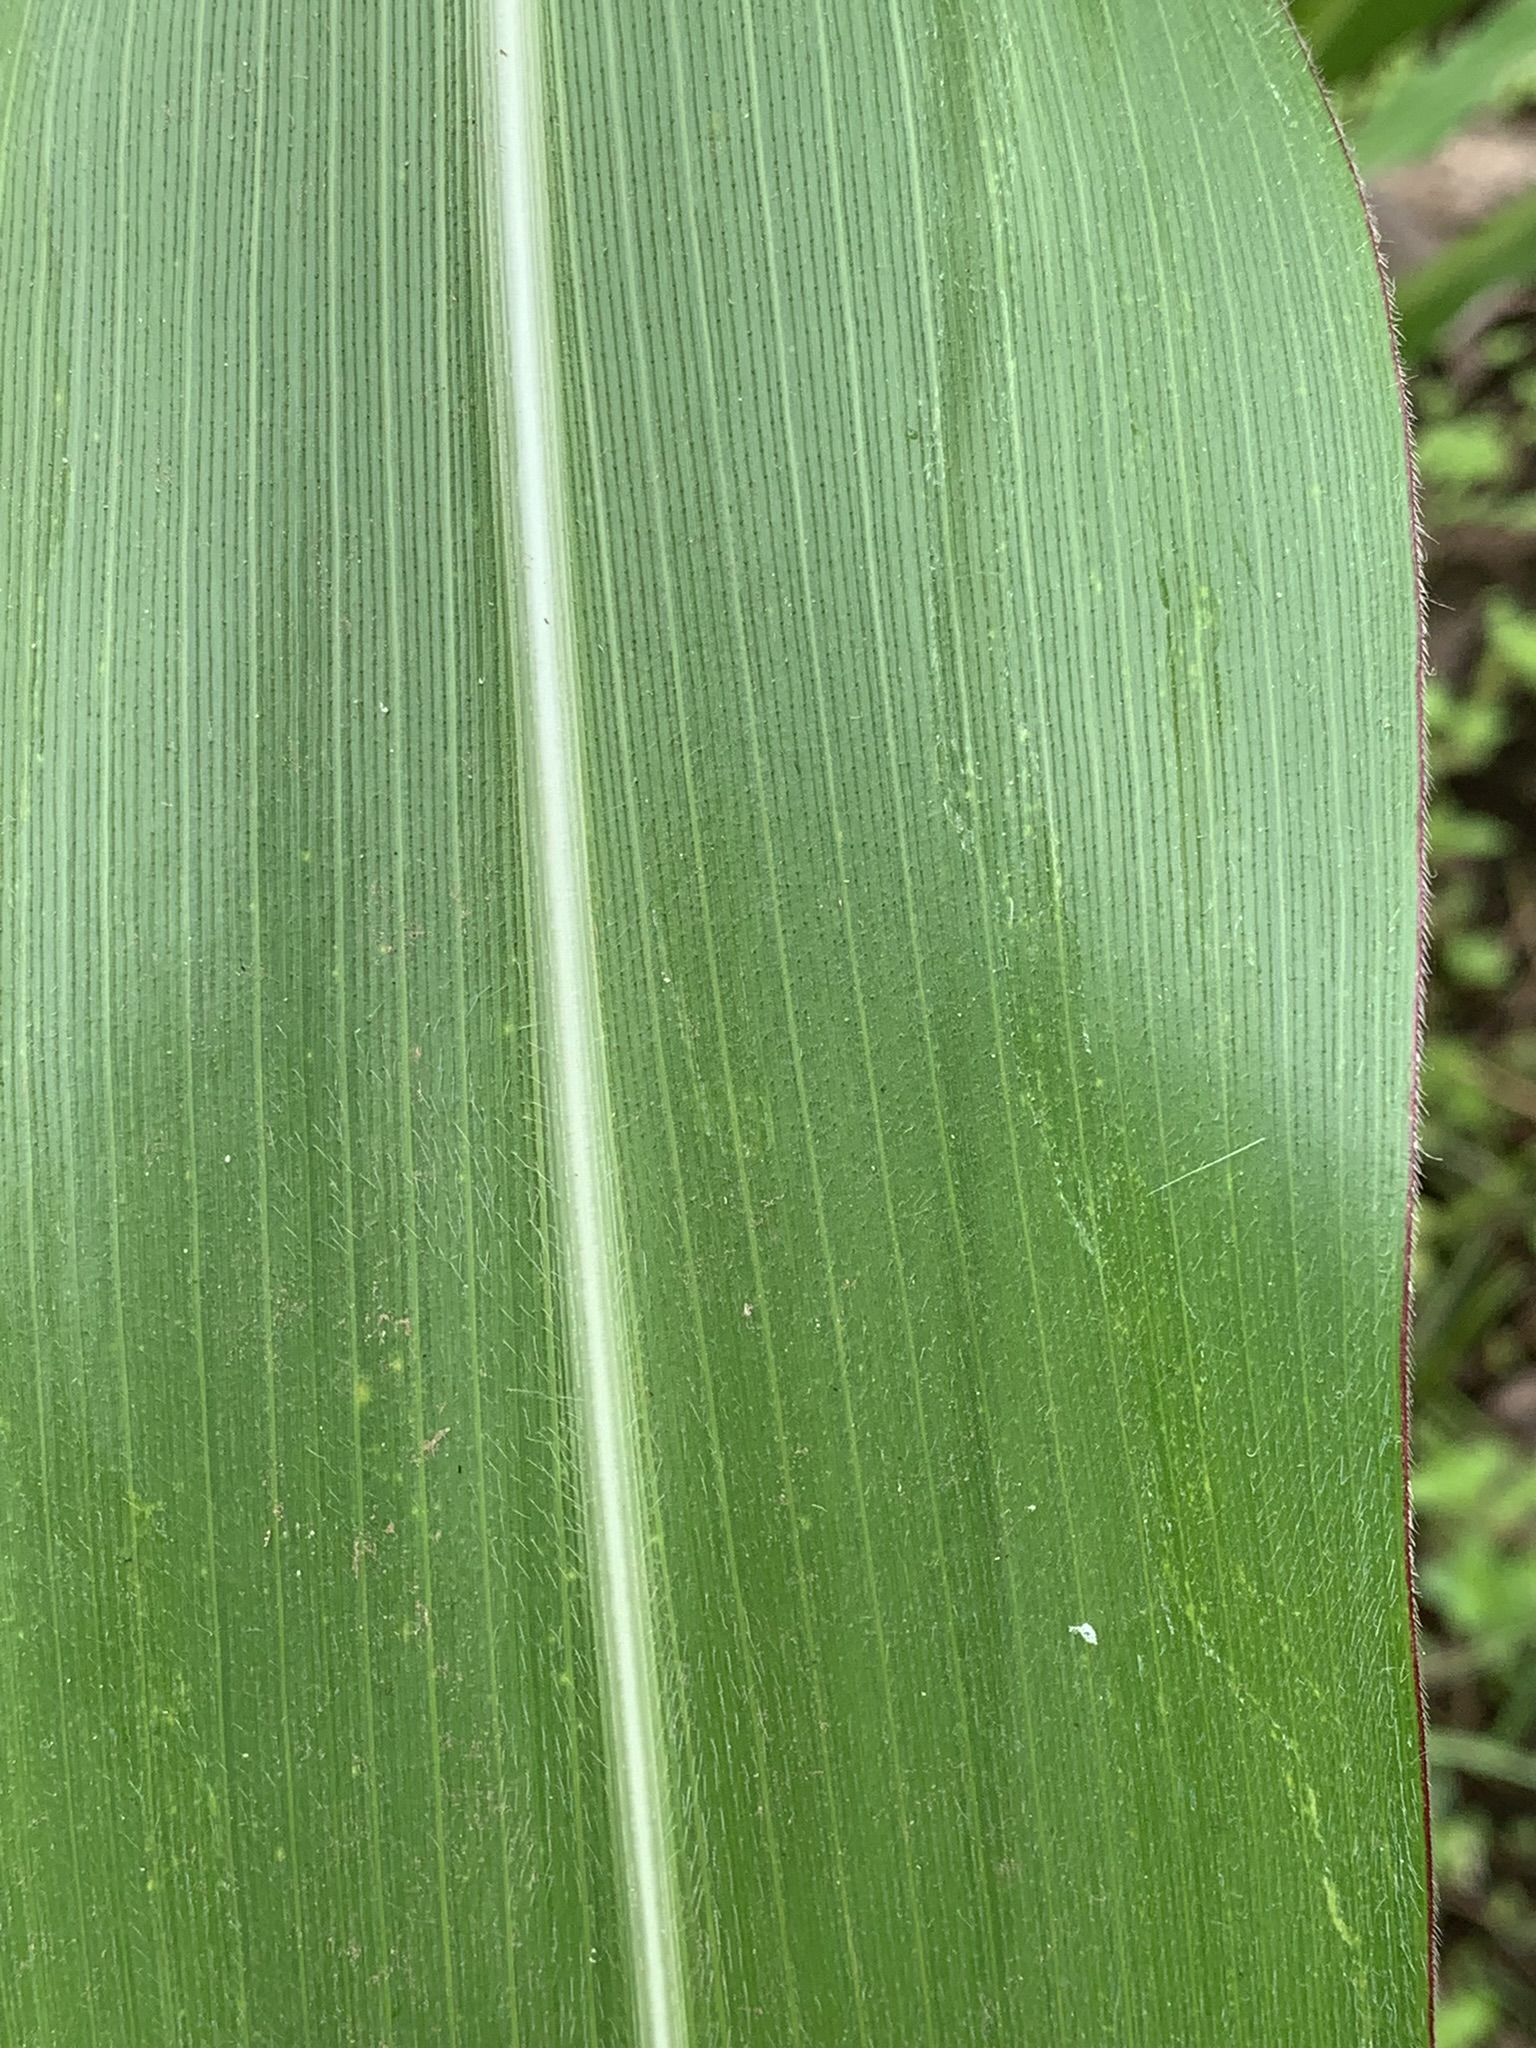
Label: Healthy